Desk

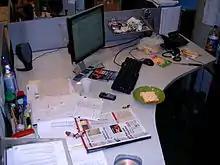
An office desk in a cubicle, which shows the sharing of space between computer components and paper documents

In homes, the term "student desk" designates a small pedestal desk, or writing table constructed for use by a teenager or a pre-teen in their room. It often is a pedestal desk, with only one of the two pedestals and about two-thirds of the desk surface. Such desks are sometimes called "left-pedestal desks" and "right-pedestal desks", depending on the position of the single pedestal. These desks are not as tall as normal adult desks. In some cases, the desk is connected from the seat to the table.